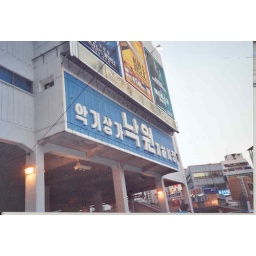
Nakwon by Insadong which houses a guitar warehouse